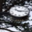
Label: clock